Methodist Episcopal Church, South (Daphne, Alabama)

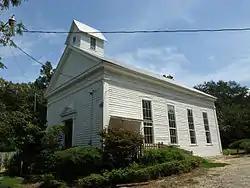

Methodist Episcopal Church, South (also known as the Old Daphne Methodist Church) is a historic church at 1608 Old County Road in Daphne, Alabama, United States. It was built in 1858 in a Greek Revival style. The building was added to the National Register of Historic Places in 1980.